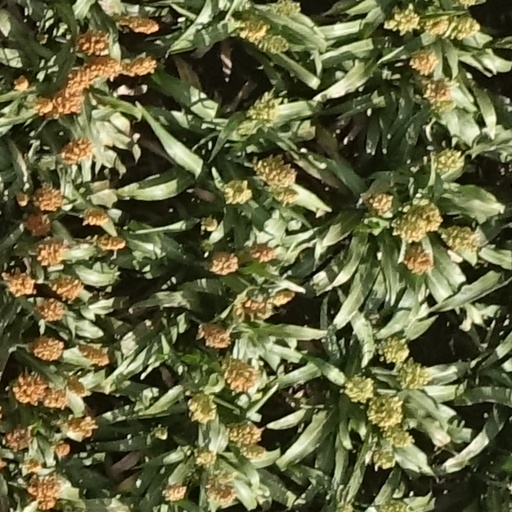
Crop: sorghum